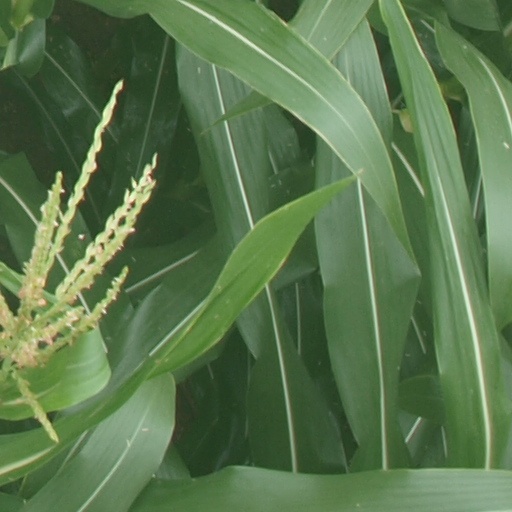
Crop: maize; corn